Māori King movement

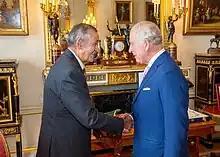
Tūheitia with Charles III, King of New Zealand in 2023

Te Atairangikaahu, daughter of Māori King Korokī Mahuta, was elected as the first Māori Queen on 23 May 1966 and served until her death on 15 August 2006. In the New Year Honours 1970 Te Atairangikaahu was the first Māori to be appointed a Dame Commander of the Order of the British Empire for "...outstanding services to Māori people...". Her 40-year reign was the longest of any Māori monarch.